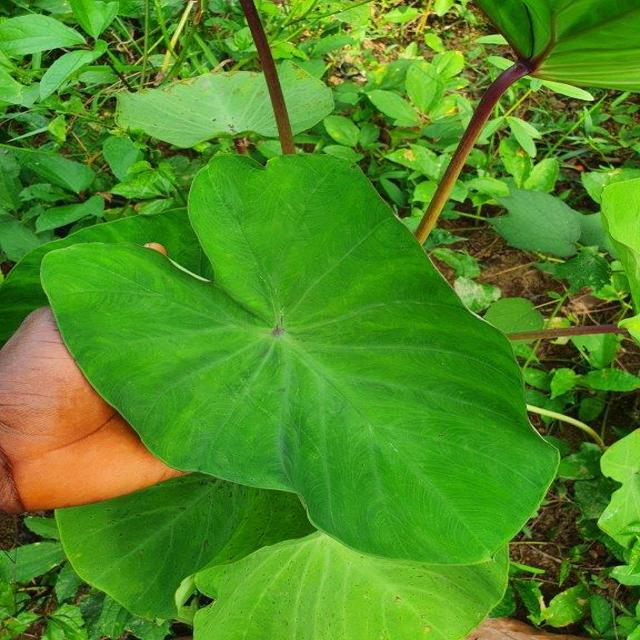
Label: Healthy